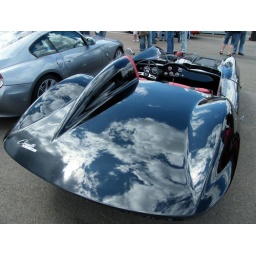
The sky is reflected in the immaculate black paintwork